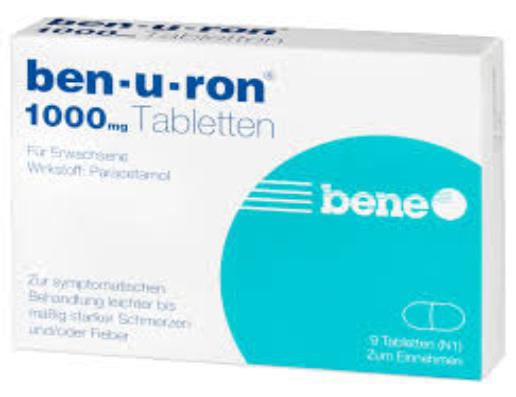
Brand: benuron
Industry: Medical